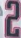
Number: 2